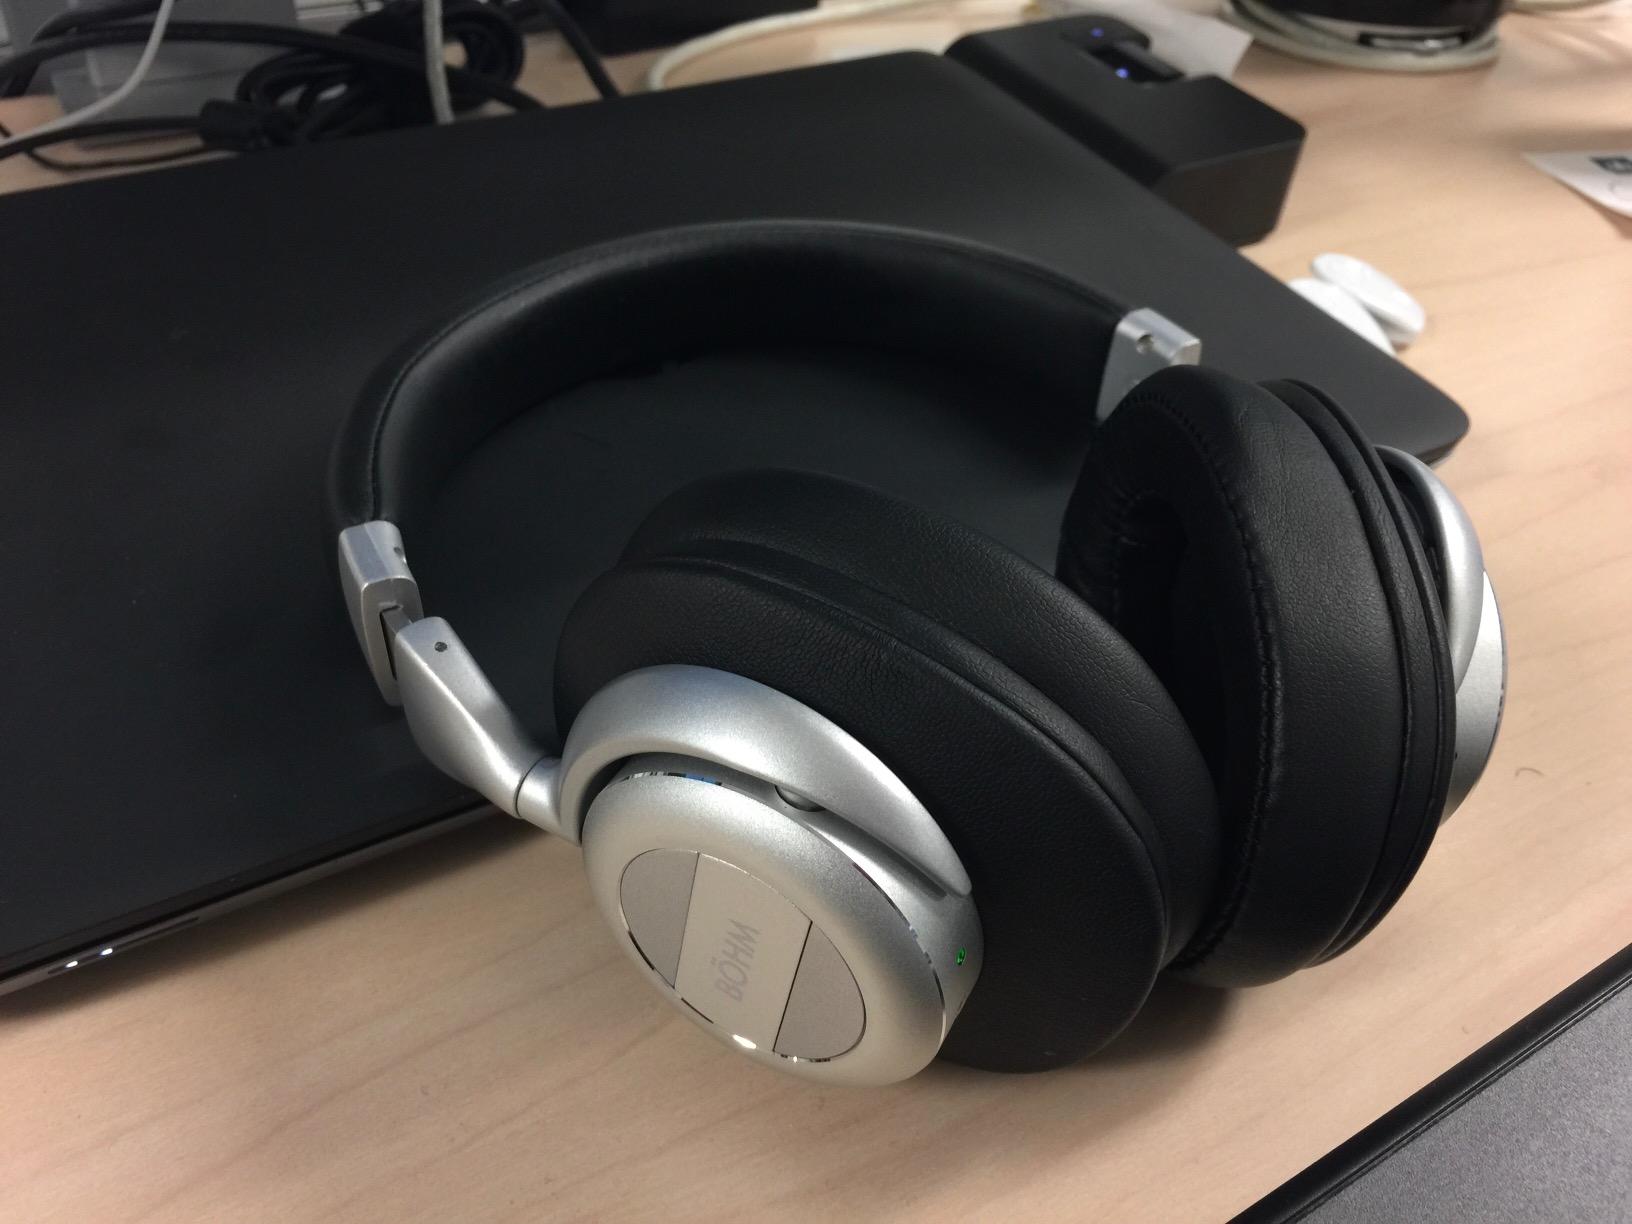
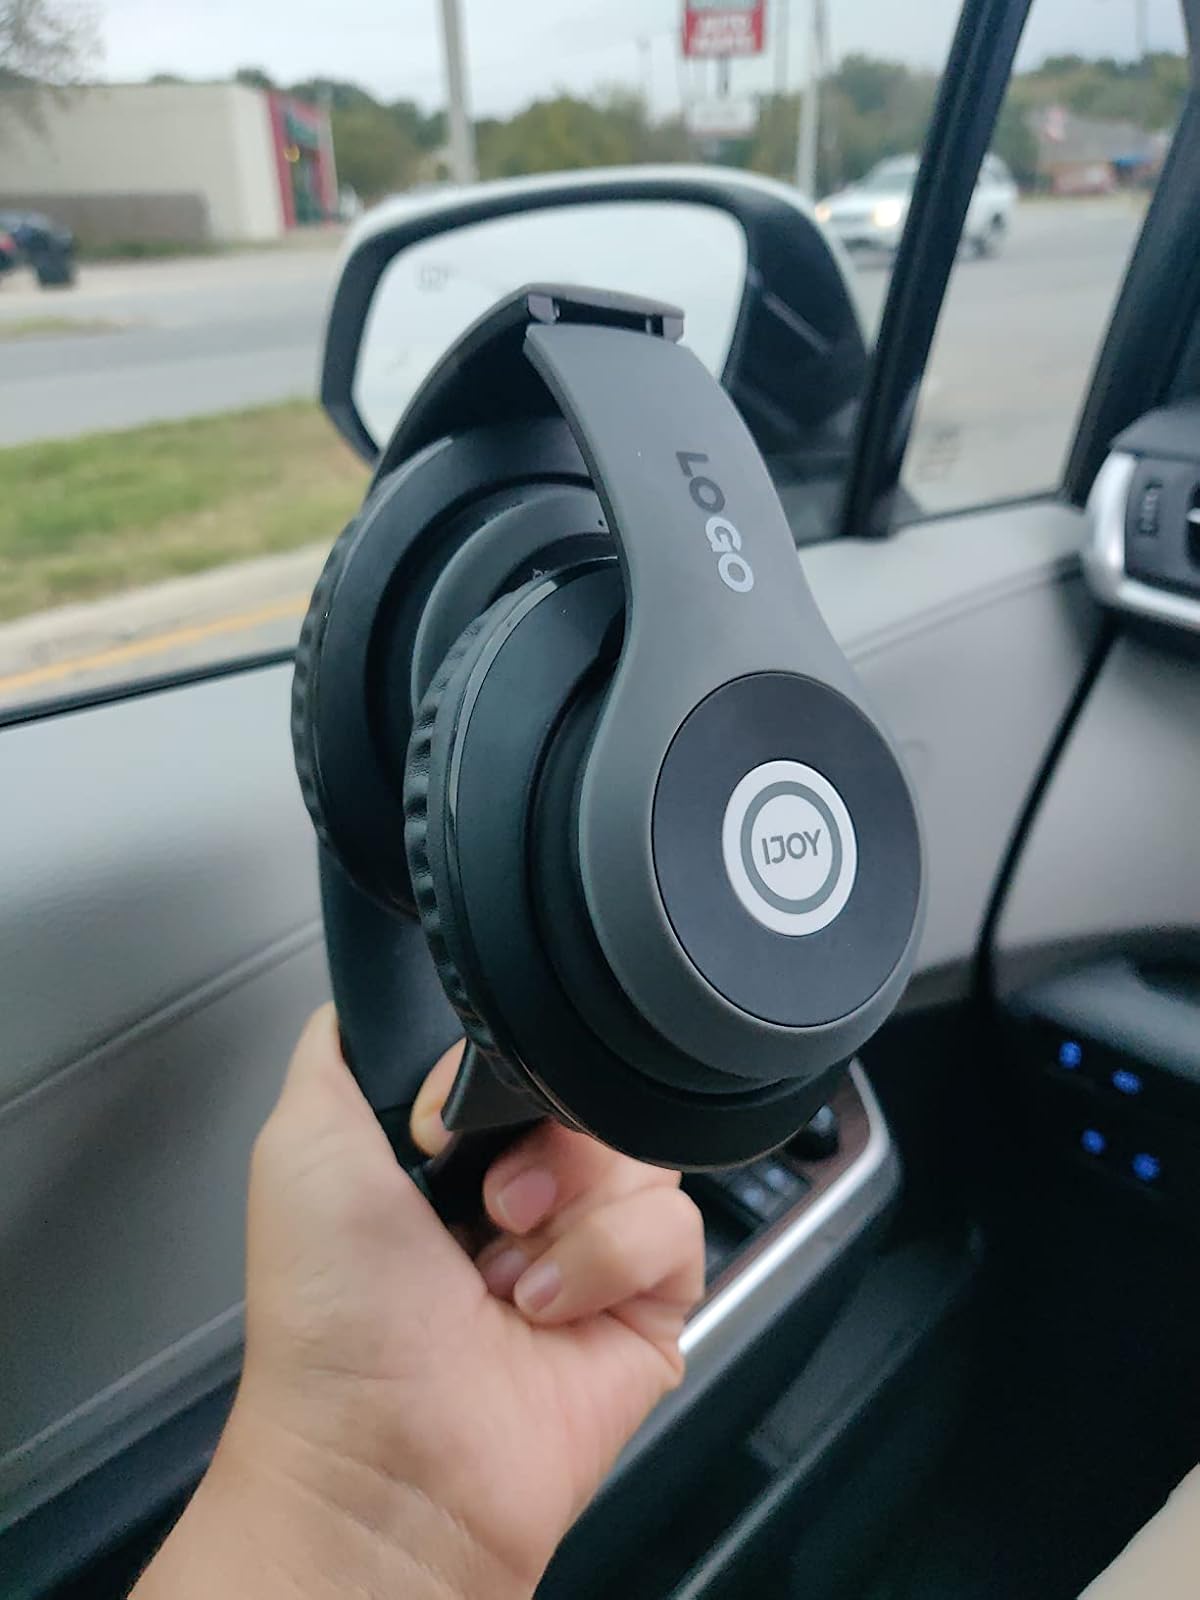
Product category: headphones
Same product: no